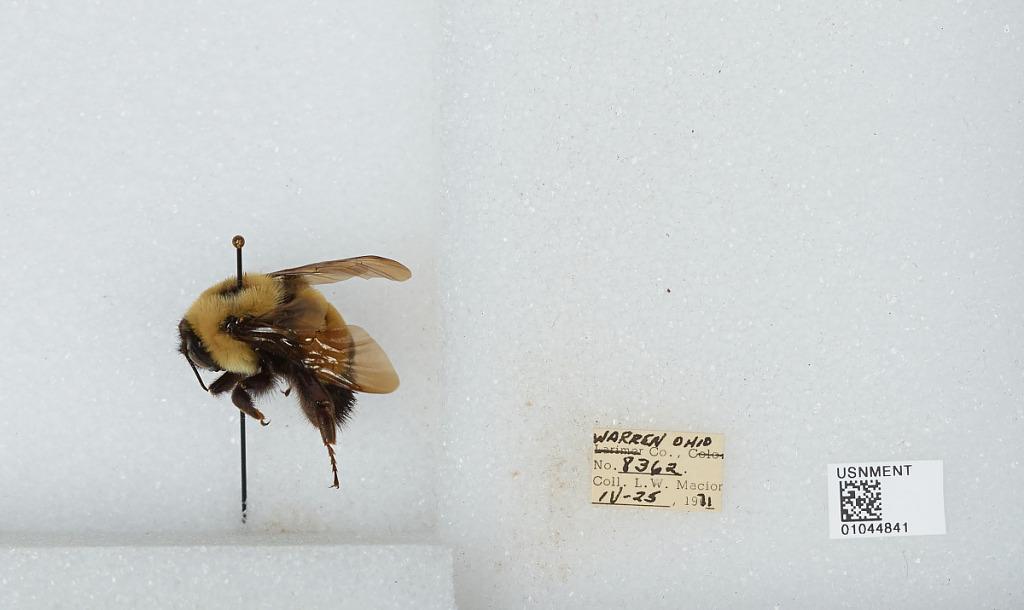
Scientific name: Bombus (Bombus) affinis Cresson
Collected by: L. Macior
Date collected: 1971-4-25
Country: United States
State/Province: Ohio
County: Warren
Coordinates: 39.4242, -84.1856